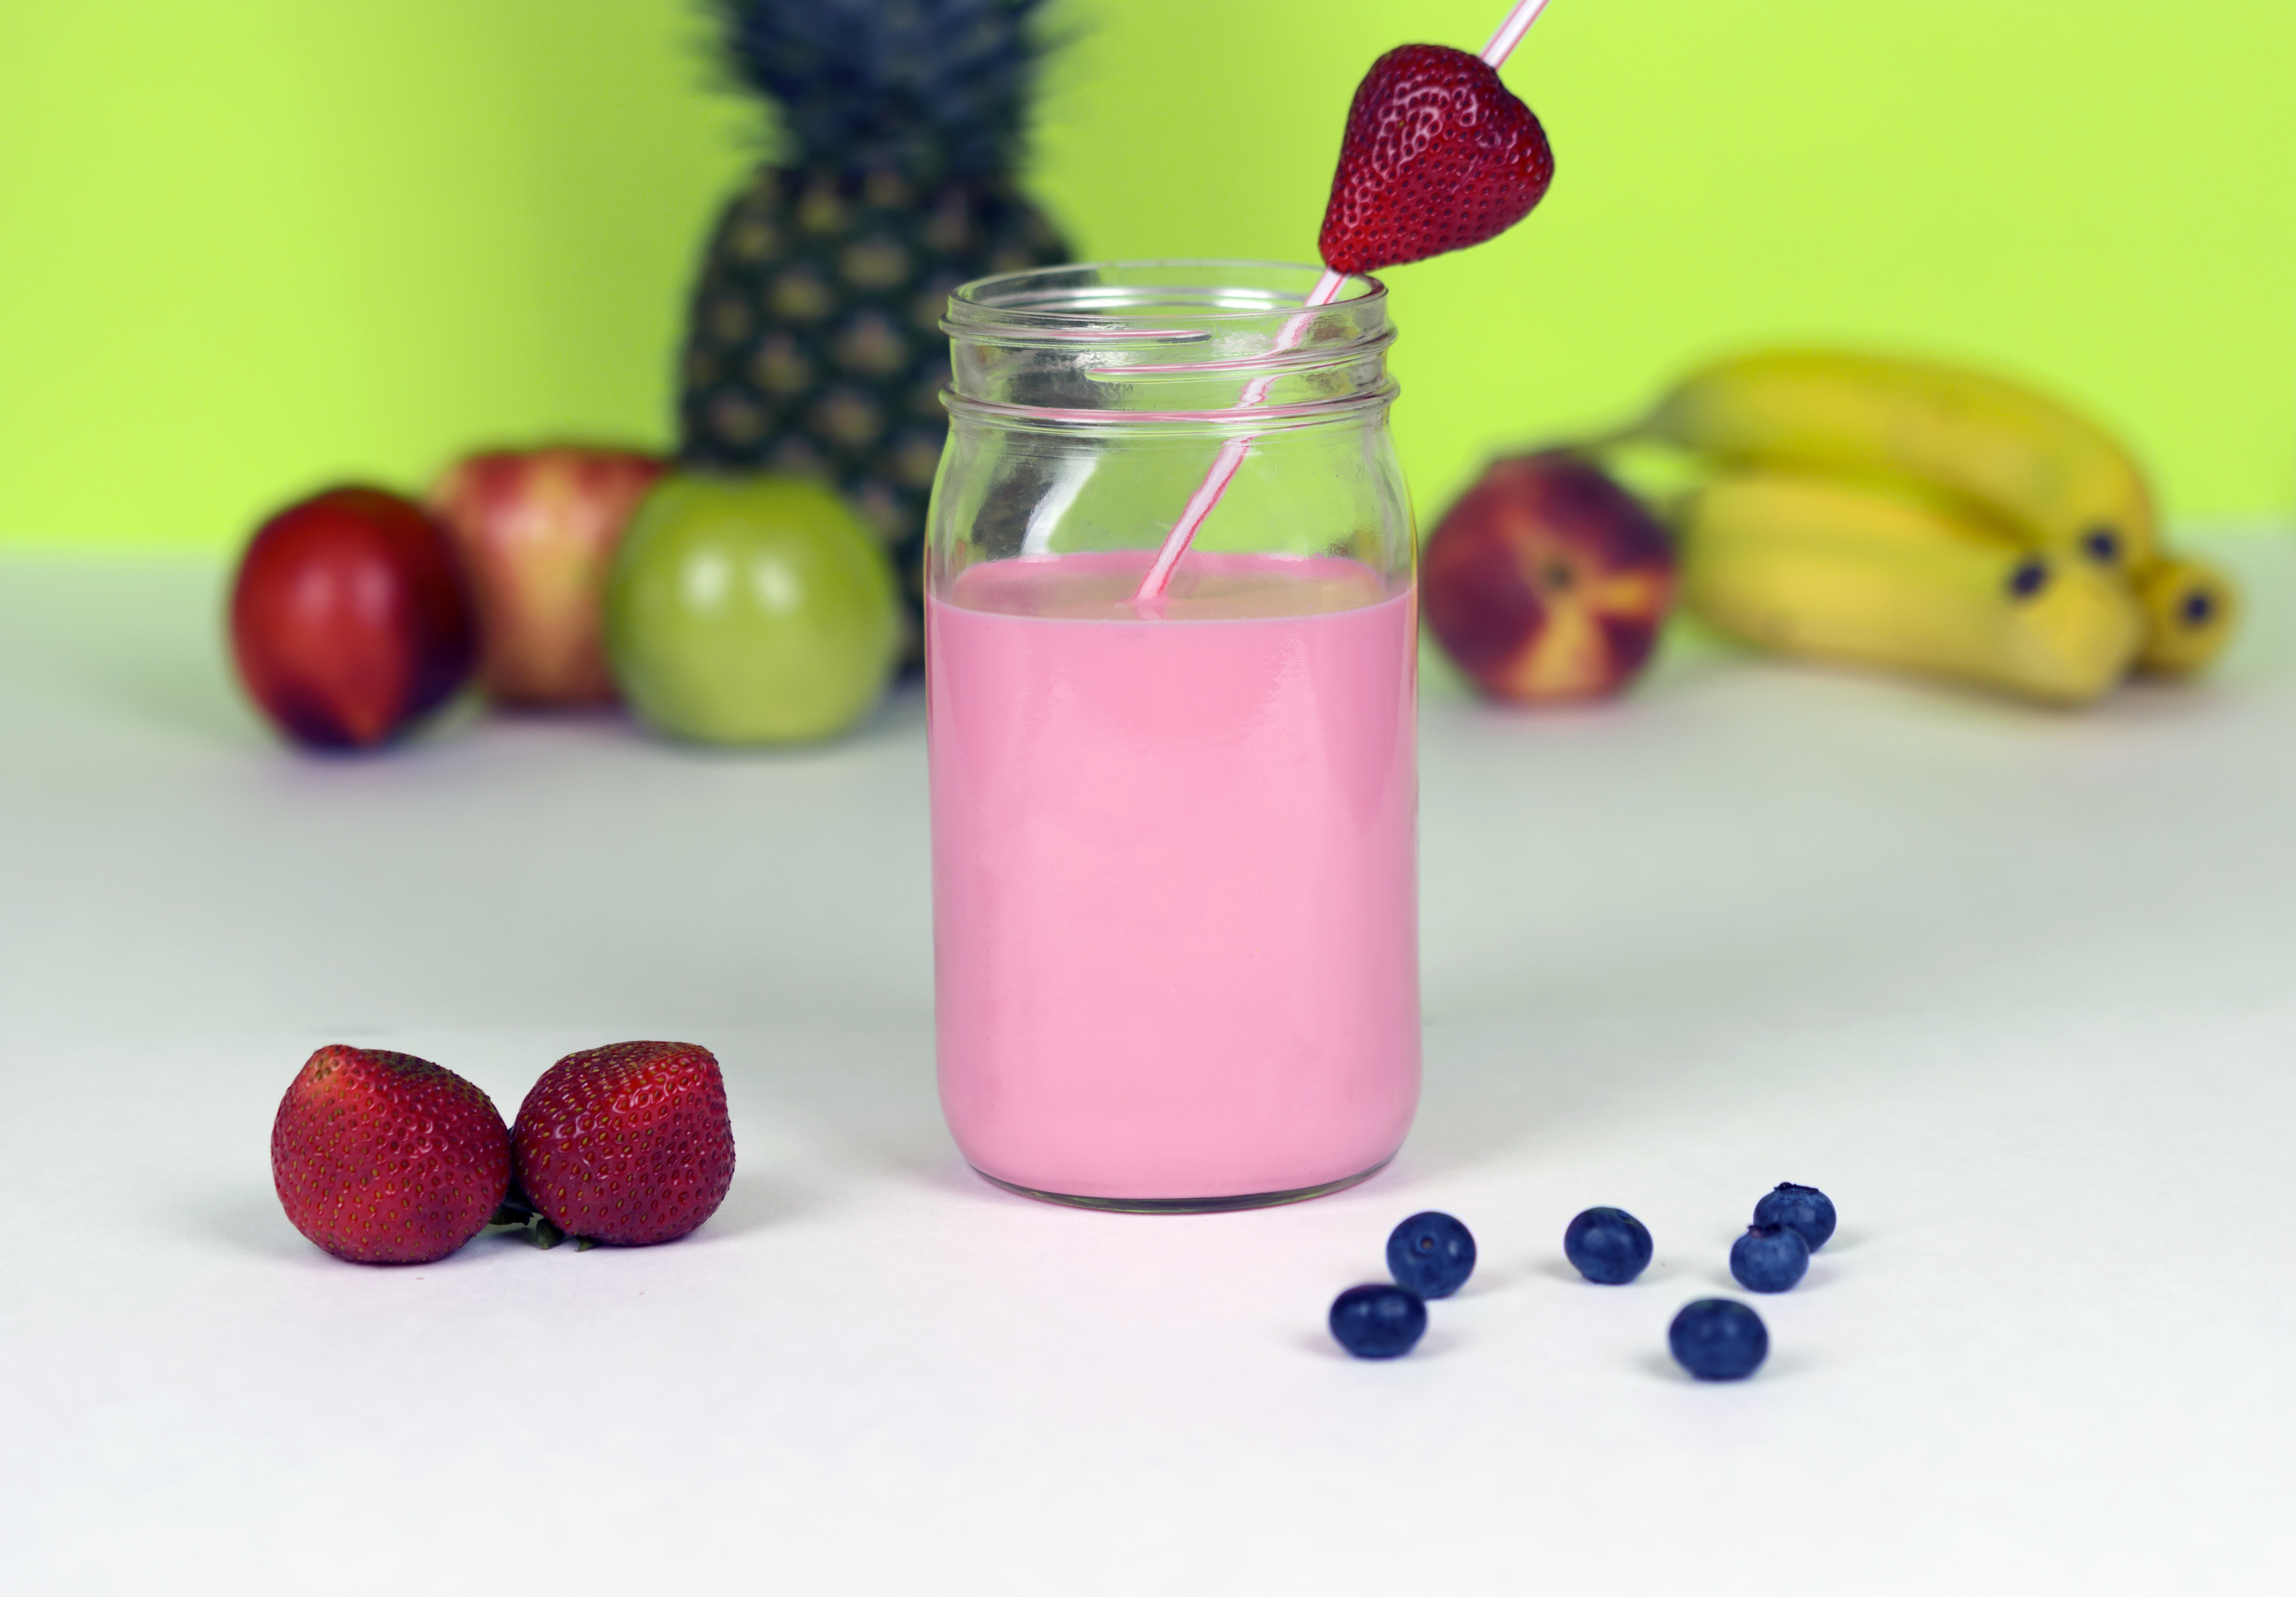
apple, fruit, berry, jar, food, produce, blueberry, drink, bottle, pink, banana, health, pineapple, strawberry, smoothie, juice, nutrition, peach, diet, shake